Aquillia gens

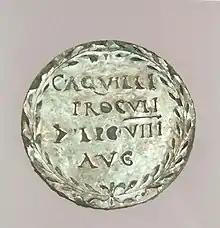
Medallion naming Gaius Aquillus Proculus, a centurion of the Legio VIII Augusta. Valkhof Museum, Nijmegen

The gens Aquillia or Aquilia was a plebeian family of great antiquity at ancient Rome. Two of the Aquillii are mentioned among the Roman nobles who conspired to bring back the Tarquins, and a member of the house, Gaius Aquillius Tuscus, was consul in 487 BC.